Answer in natural language. Considering the relative positions, is black colour tv stand (marked C) above or below Window (marked B)? Choose between the following options: above or below
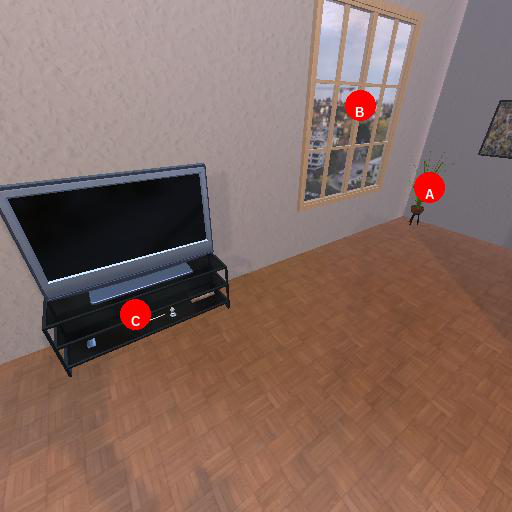
<answer>below</answer>